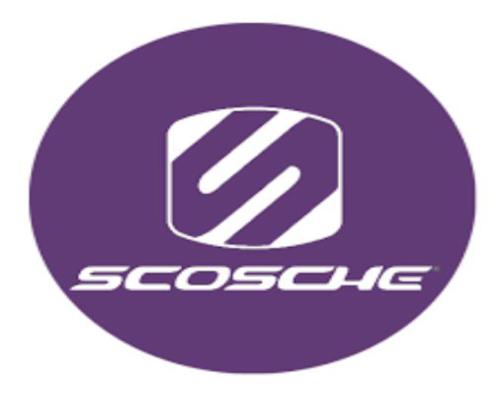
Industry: Electronic